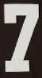
Number: 7